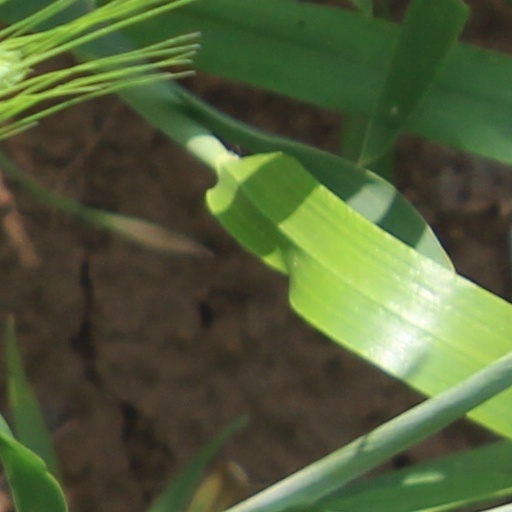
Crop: wheat